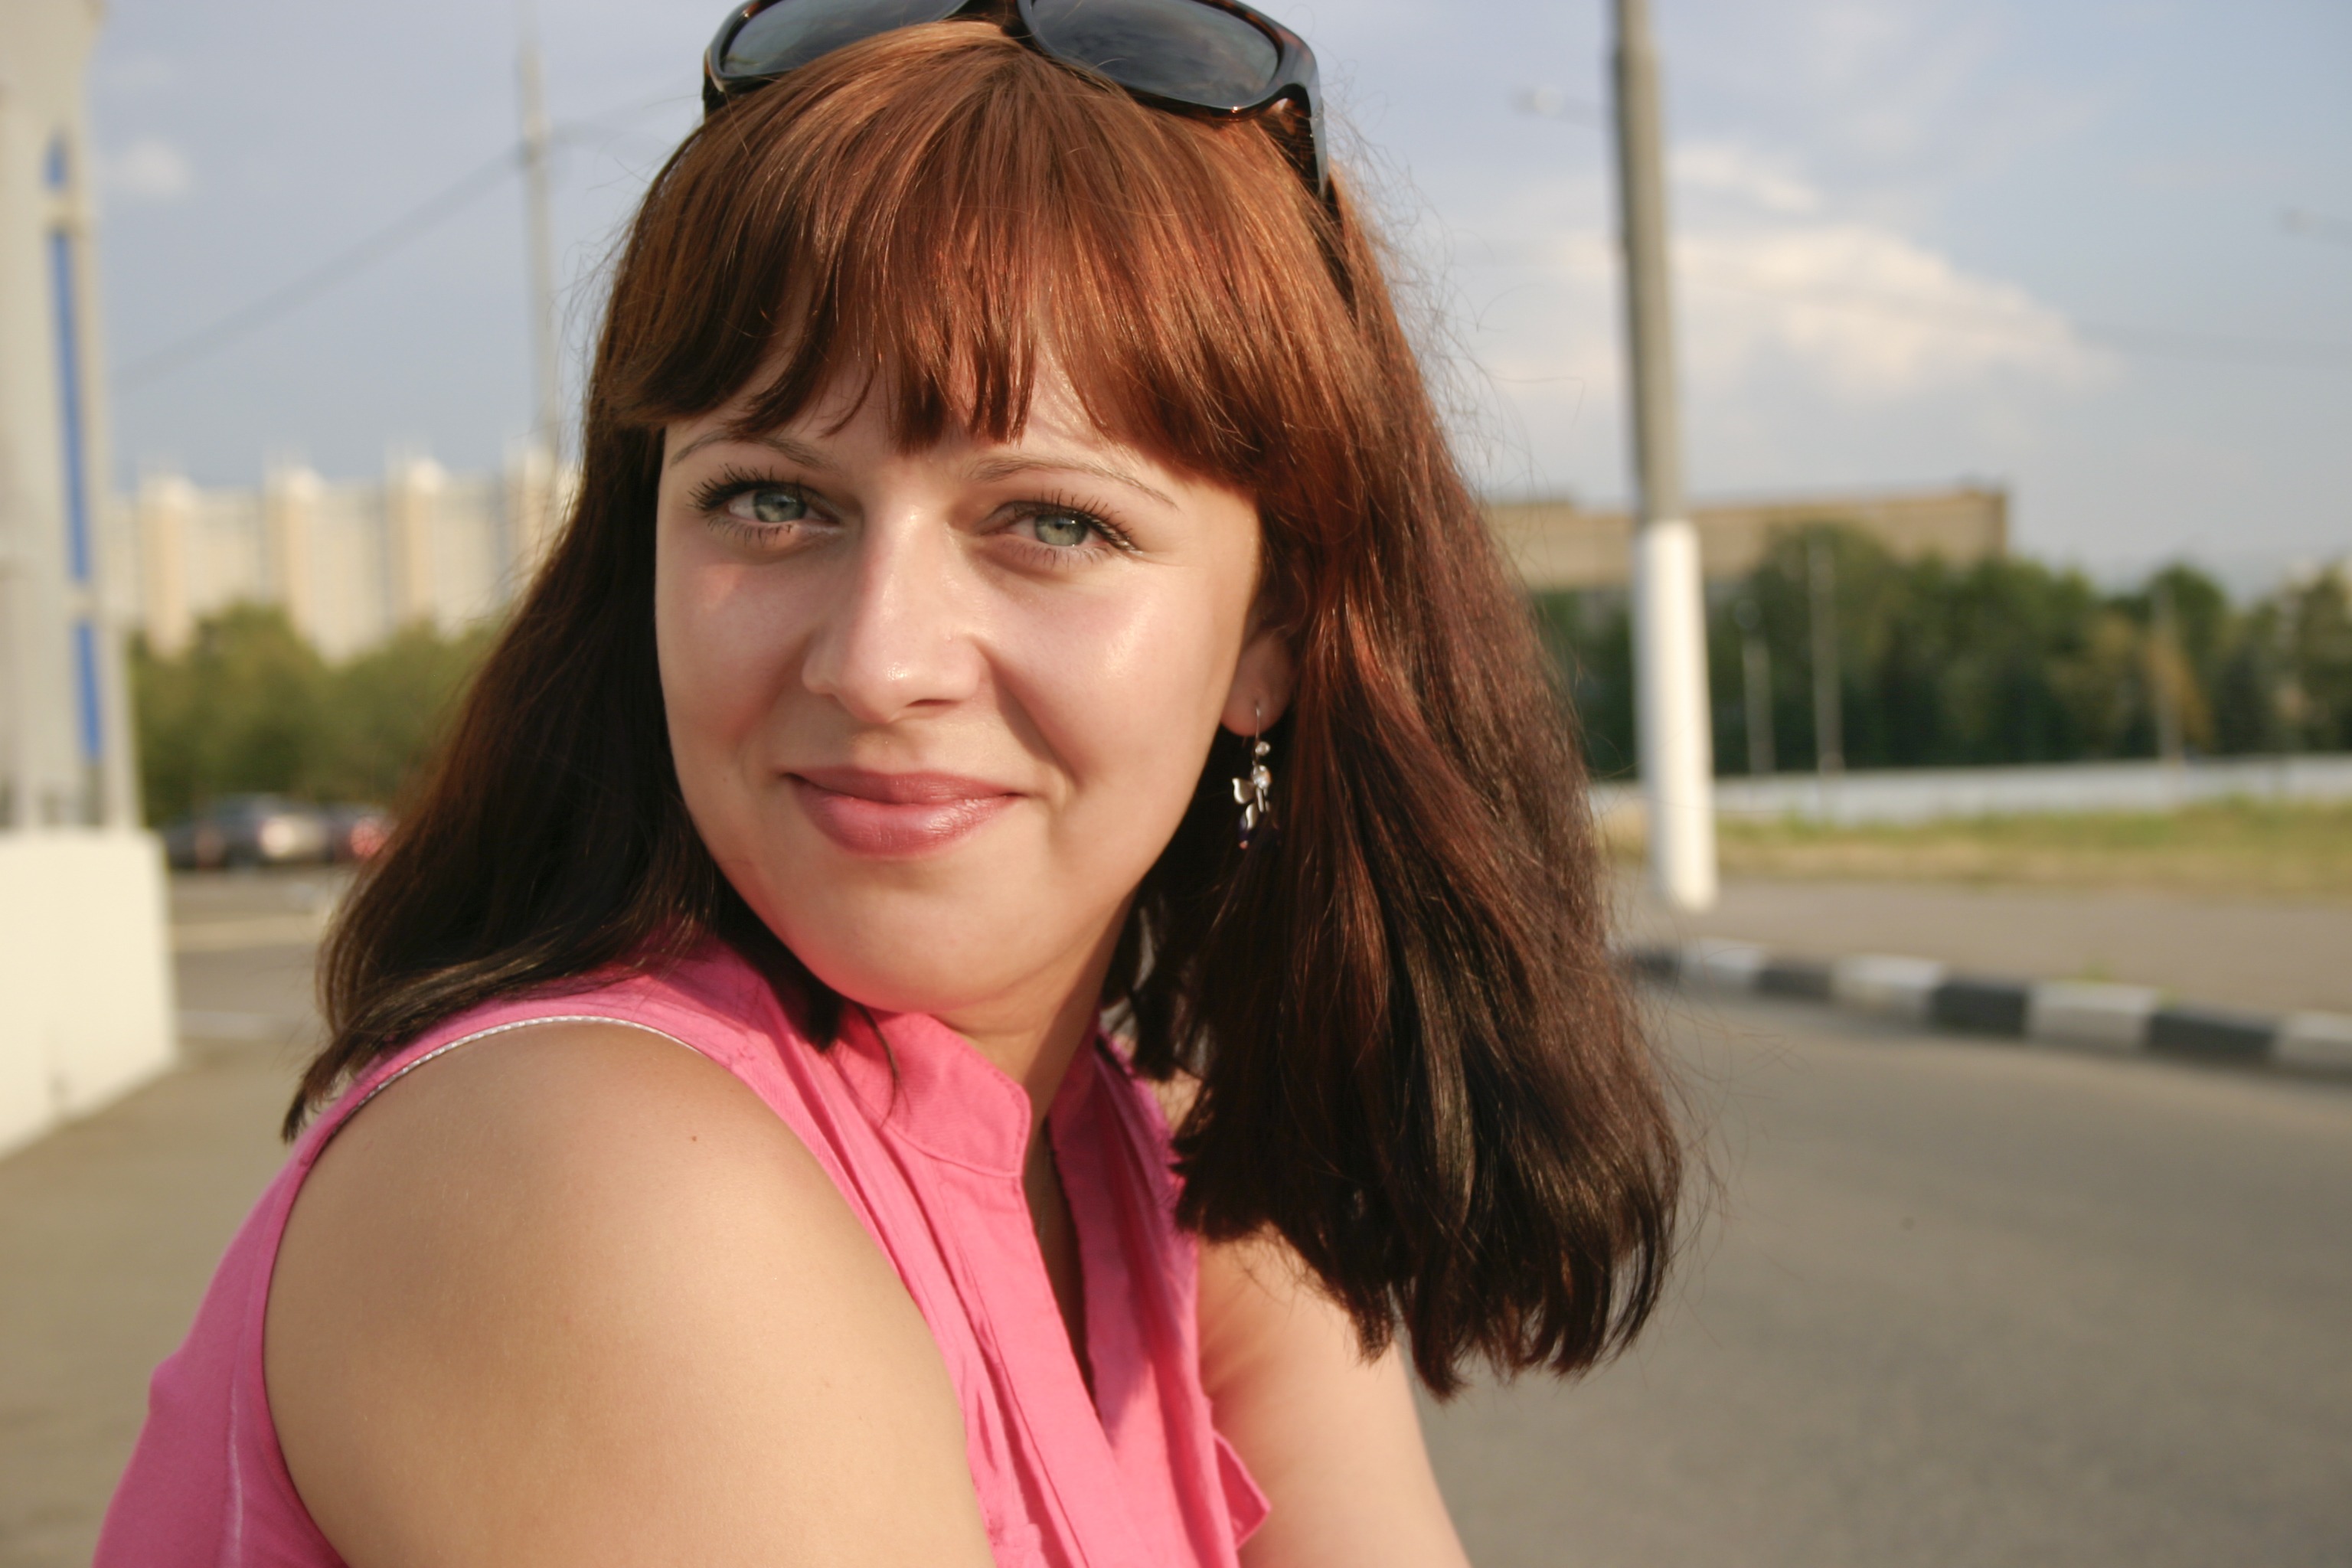
person, girl, woman, hair, road, summer, portrait, model, clothing, lady, facial expression, hairstyle, smile, human body, face, girls, eye, glasses, head, skin, beauty, abdomen, photo shoot, brown hair